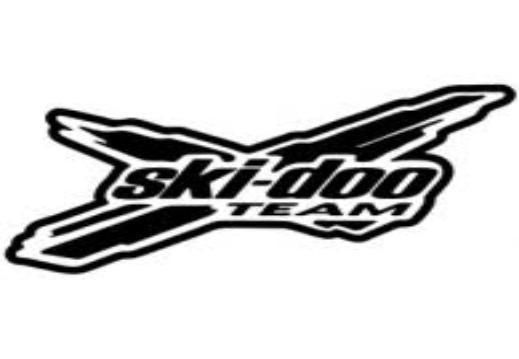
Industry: Transportation